Kurt Bollacker

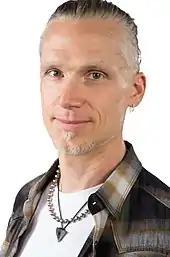
Kurt Bollacker

Kurt Bollacker is an American computer scientist with a research background in the areas of machine learning, digital libraries, semantic networks, and electro-cardiographic modeling.